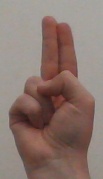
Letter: taa